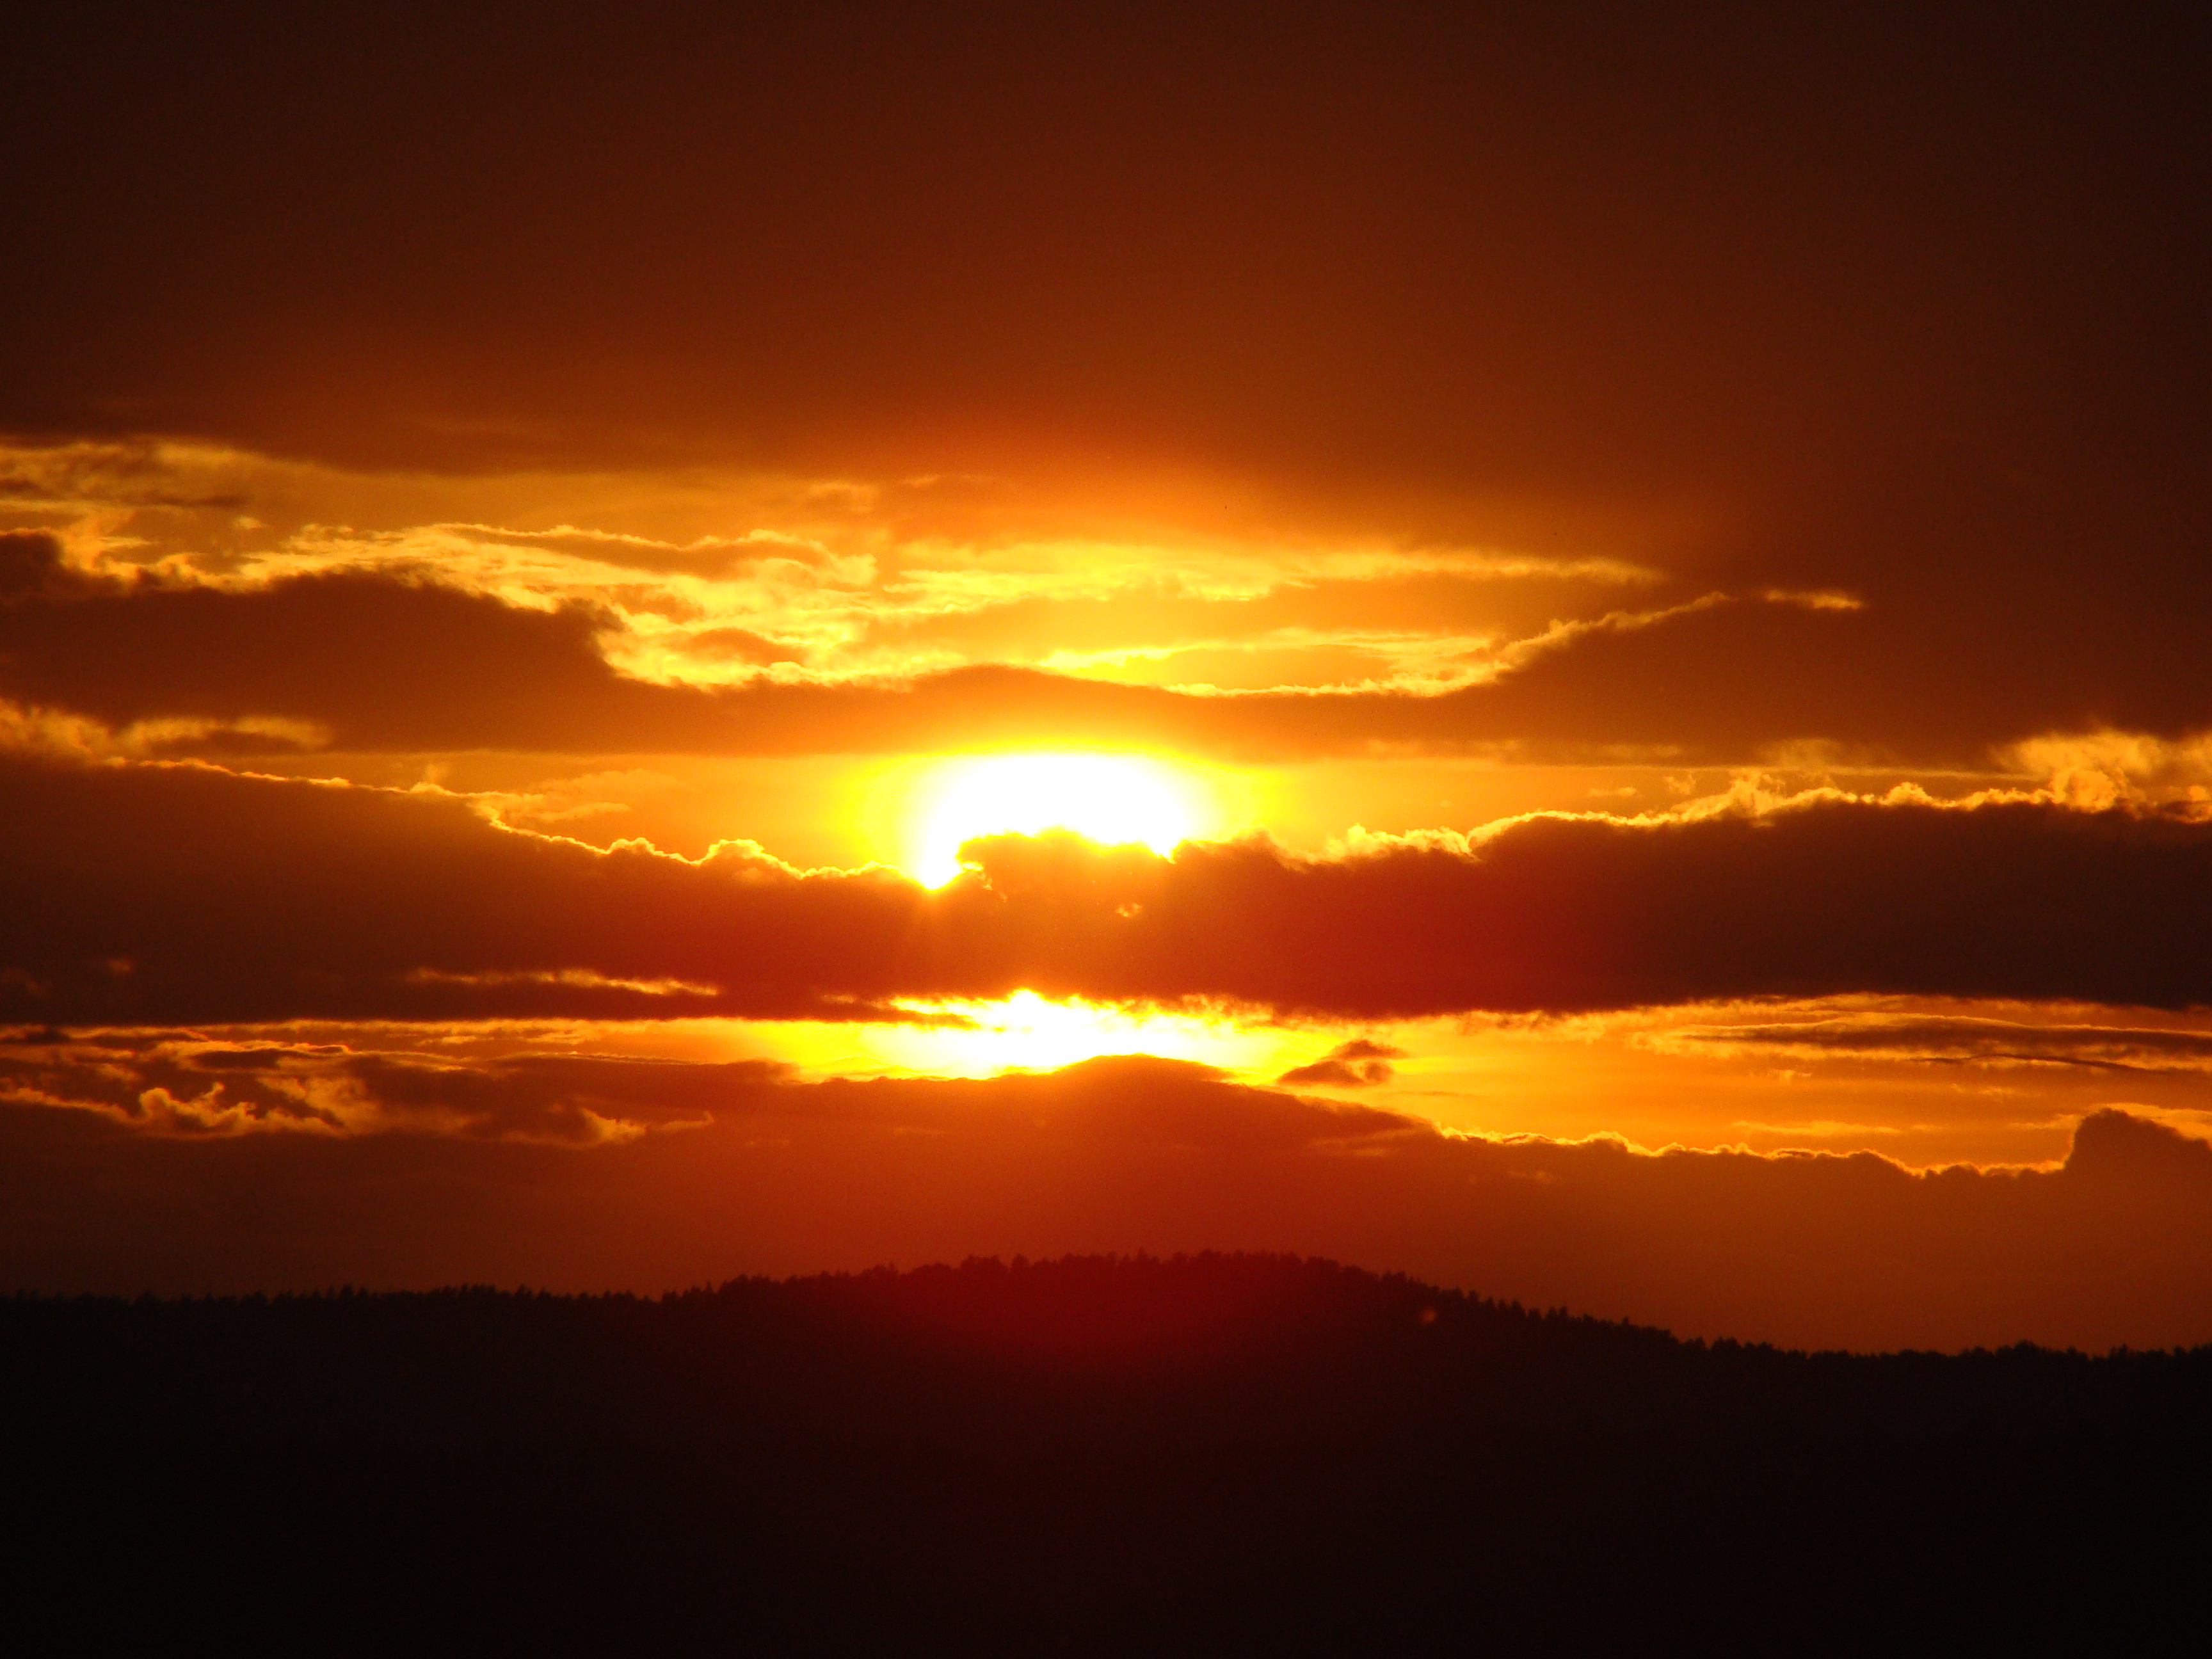
sunset, nature, sky, clouds, pleasure, afterglow, sunrise, horizon, sun, cloud, orange, evening, morning, yellow, heat, red sky at morning, atmosphere, dusk, sunlight, atmospheric phenomenon, ecoregion, astronomical object, calm, dawn, tree, landscape, photography, cumulus, hill, meteorological phenomenon, plain